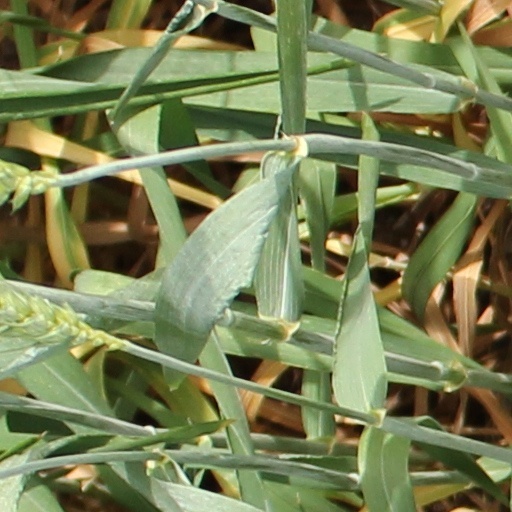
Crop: wheat